Sara Bareilles

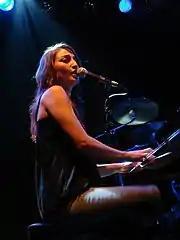
Bareilles at De Melkweg in Amsterdam in 2008

Exhausted by her rise to stardom and daunted at the prospect of writing another major hit—as documented in her song "Uncharted"—Bareilles experienced a period of writer's block, where she came to fear she would never write another song. She began work on the follow-up to her major label debut in the summer of 2009, collaborating with the likes of Ahmir "Questlove" Thompson, members of Weezer, and Pharrell Williams. As new songs began to take shape, Neal Avron was assigned to produce, record, and mix the entire album. Titled "Kaleidoscope Heart", the album was recorded at The Village Recorder and Sunset Sound in Los Angeles.